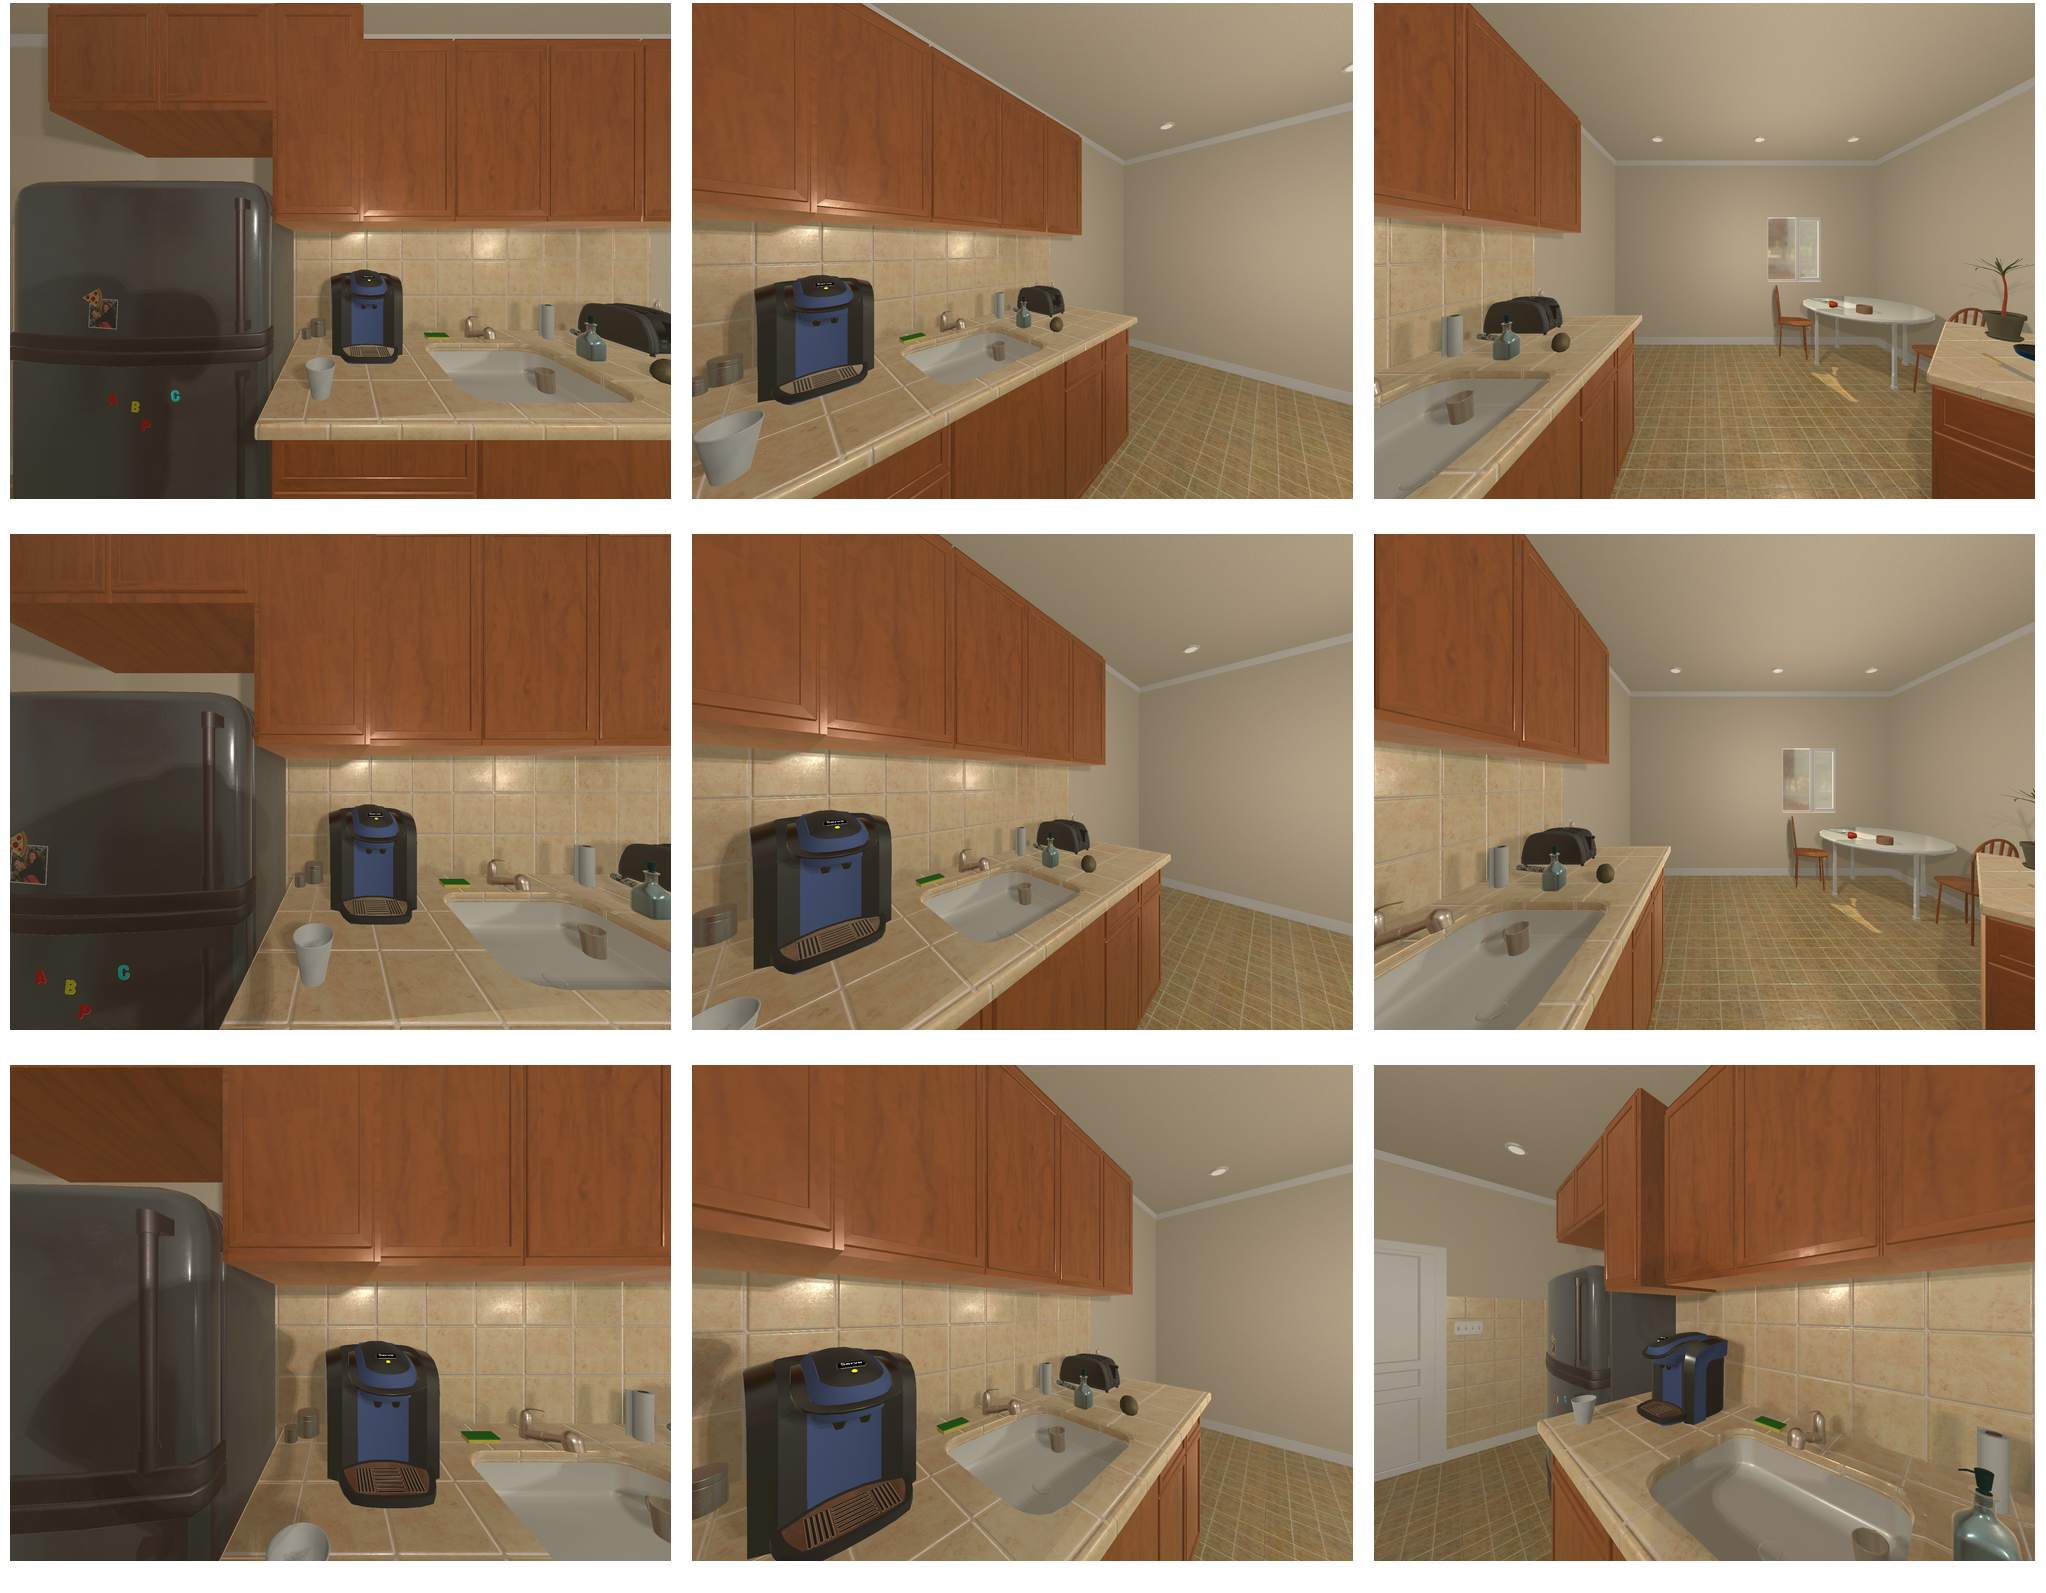Task instruction: Control water flow of the kitchen sink.
Answer: {"task_instruction": "Control water flow of the kitchen sink.", "nodes": ["faucet / handle", "kitchen sink"], "edges": [{"functional_relationship": "control", "object1": "faucet / handle", "object2": "kitchen sink", "spatial_relations": ["higher_than", "behind", "close"], "is_touching": true}], "action_type": "open", "function_type": "water_flow_control"}